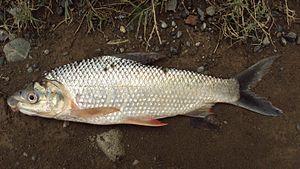
Prochilodus magdalenae, connu par son nom vulgaire espagnol bocachico, est une espèce de poisson de la famille des Prochilodontidae, faisant partie de l'ordre des Characiformes.